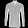
Label: Shirt